List of Cleveland Guardians Opening Day starting pitchers

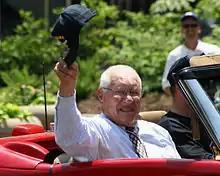
Bob Feller made seven Opening Day starts for the Cleveland Indians.

The Cleveland Guardians are a Major League Baseball (MLB) franchise based in Cleveland, Ohio; until 2021, they were known as the Cleveland Indians. They play in the American League Central division. The first game of the new baseball season is played on Opening Day, and being named the starter that day is an honor, which is often given to the player who is expected to lead the pitching staff that season, though there are various strategic reasons why a team's best pitcher might not start on Opening Day. Since joining the league in 1901, the Indians have used 60 different Opening Day starting pitchers which includes the Opening Day starting pitchers from the Bluebirds and the Naps. They have a record of 65 wins and 60 losses in their Opening Day games.